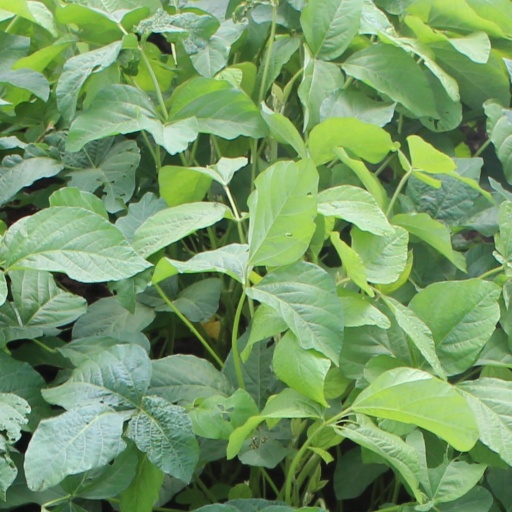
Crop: soybean